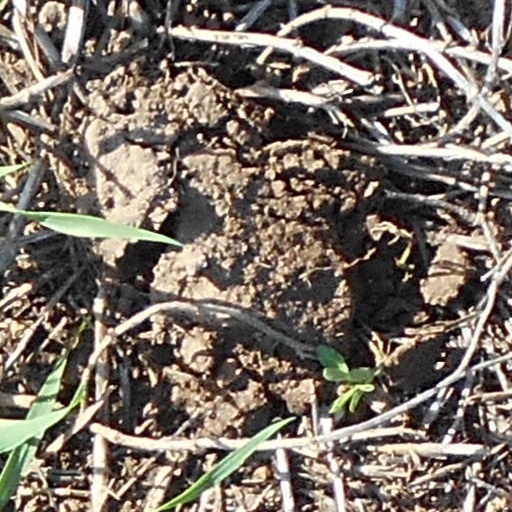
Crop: wheat